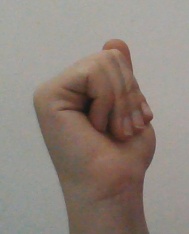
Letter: saad